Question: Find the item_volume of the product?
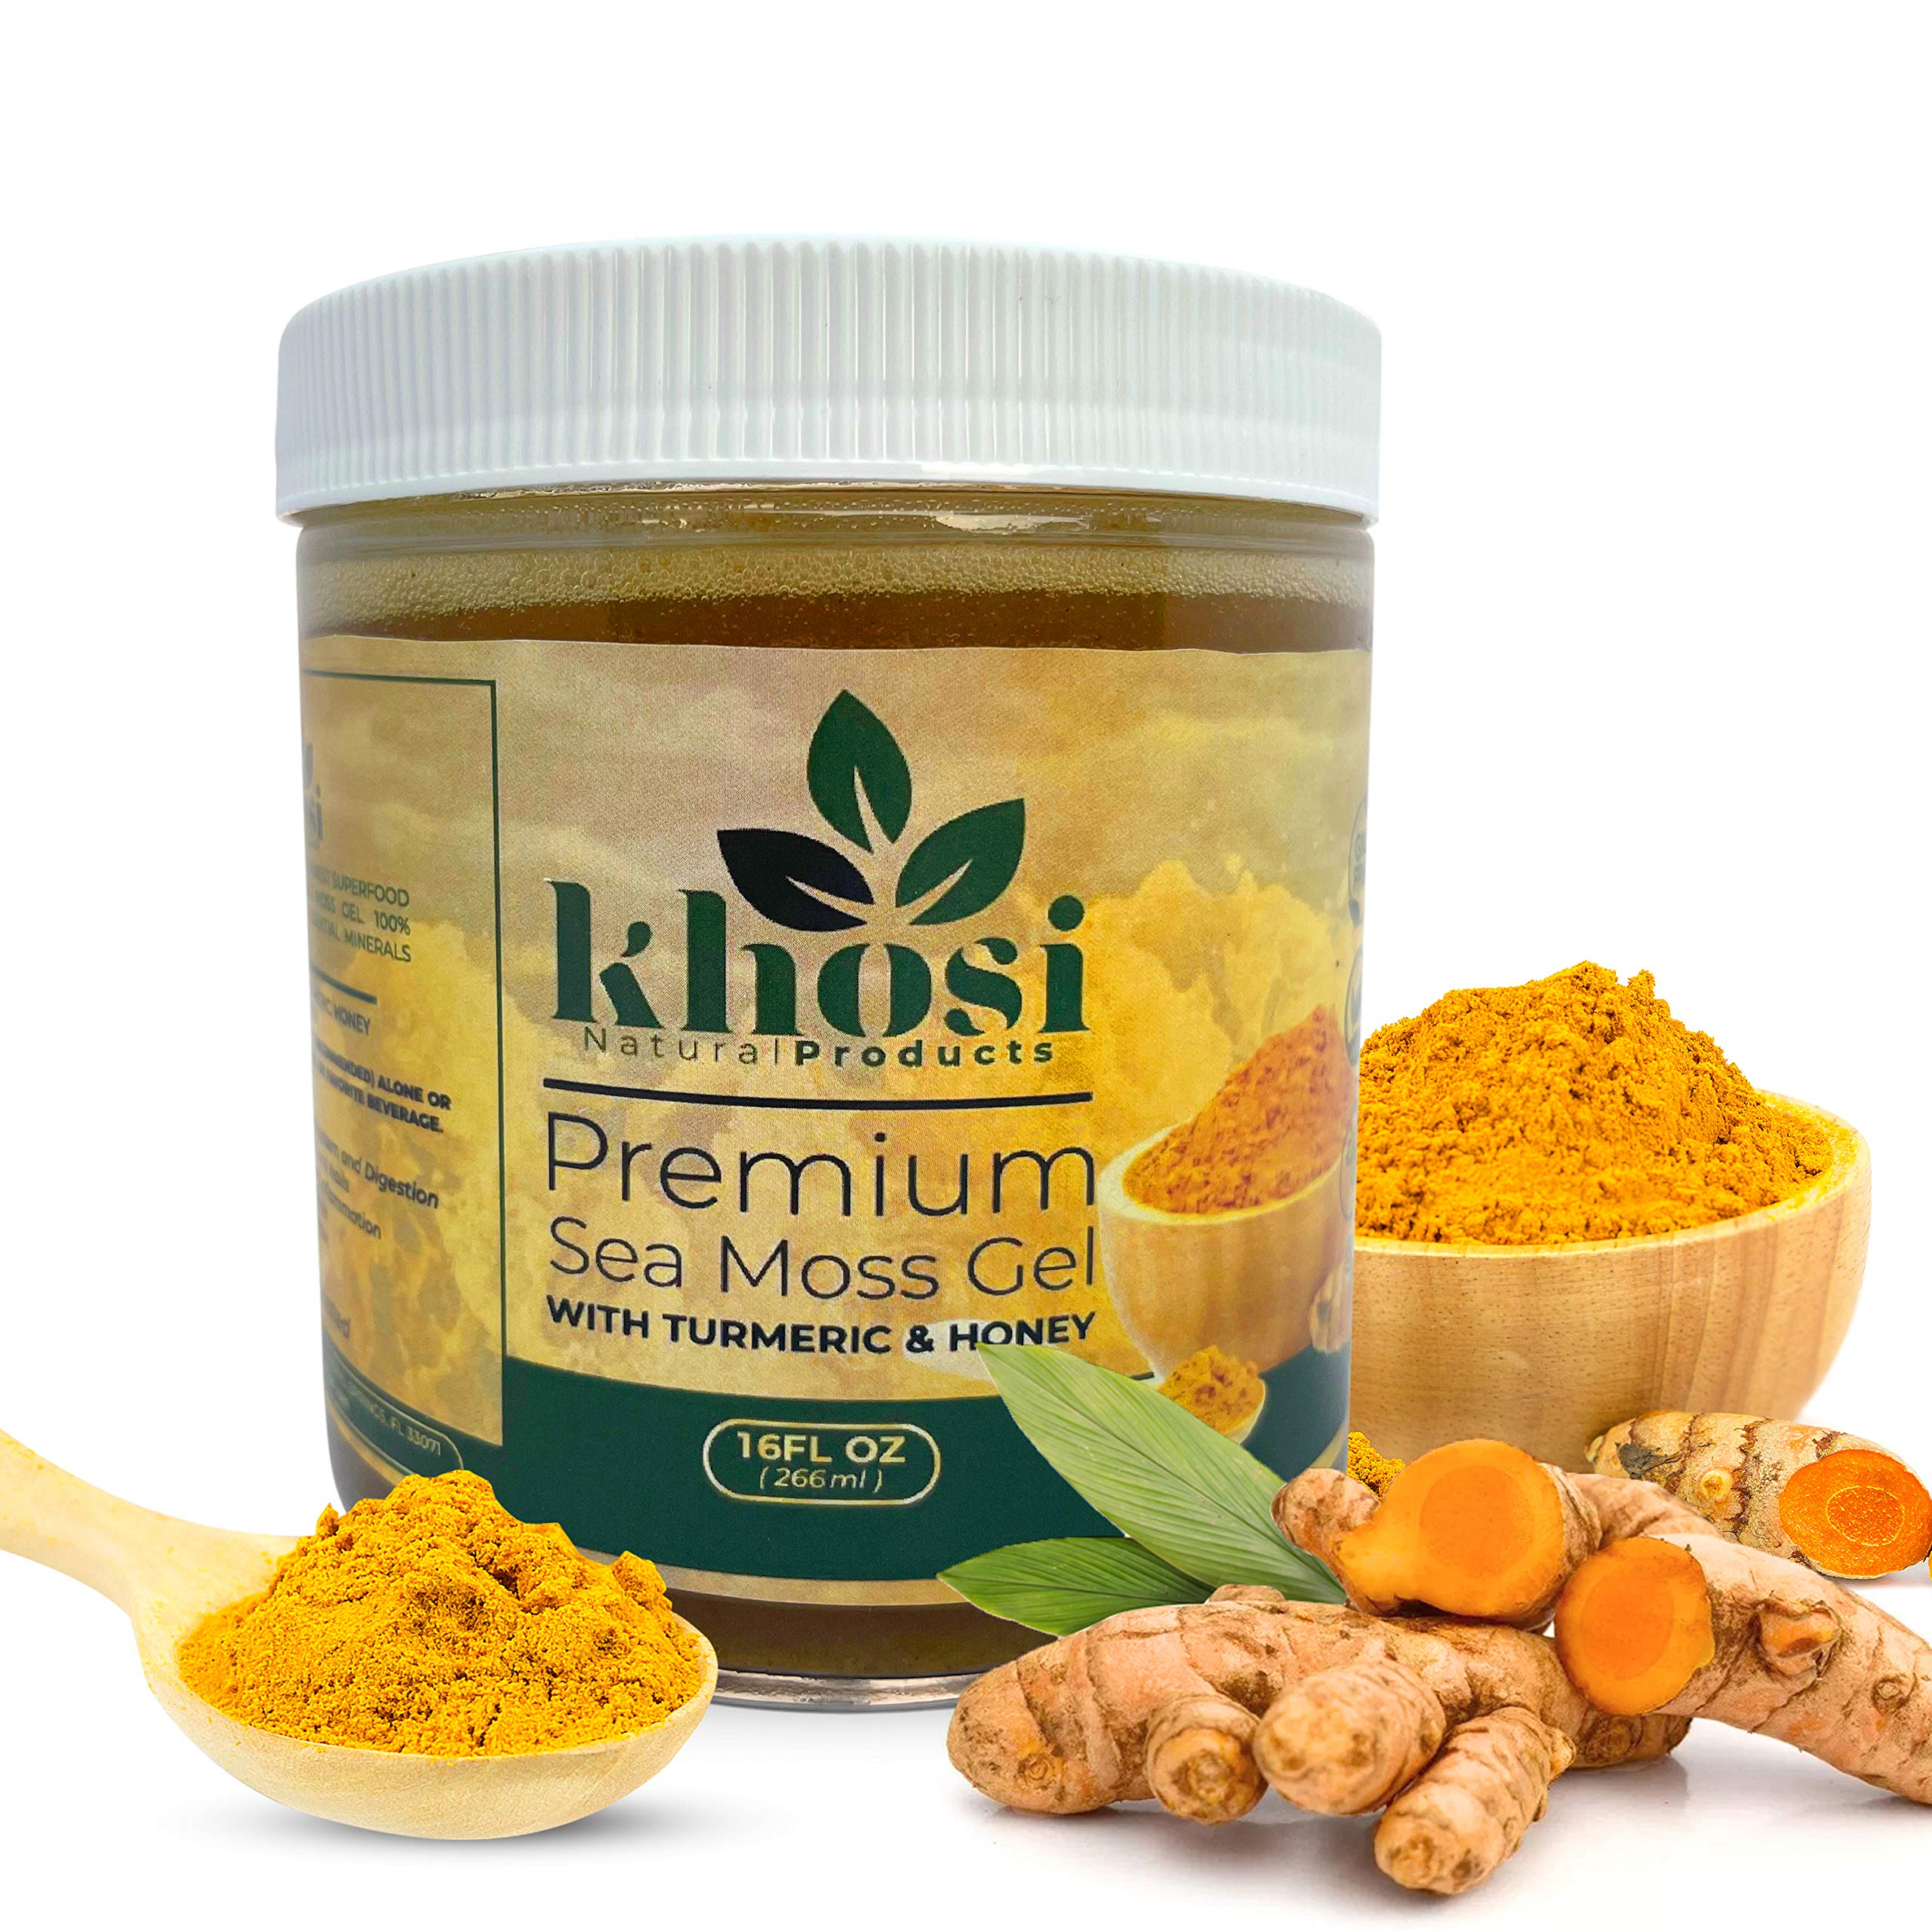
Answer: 16.0 fluid ounce